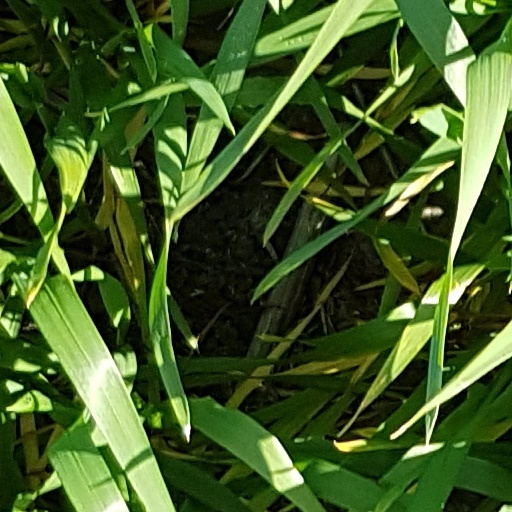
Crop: wheat